SR.N5

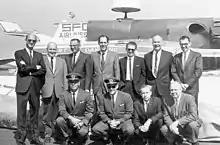
Crew and officials gathered in front of an SR.N5 in the livery of SFO Airlines

The SR.N5 is an early production hovercraft that was primarily designed for passenger service. In a typical civilian configuration, the SR.N5 possessed a gross weight of seven tonnes and could carry up to 20 passengers.